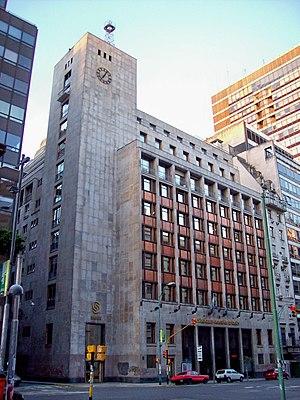
Empresa Líneas Marítimas Argentinas est une compagnie maritime argentine.